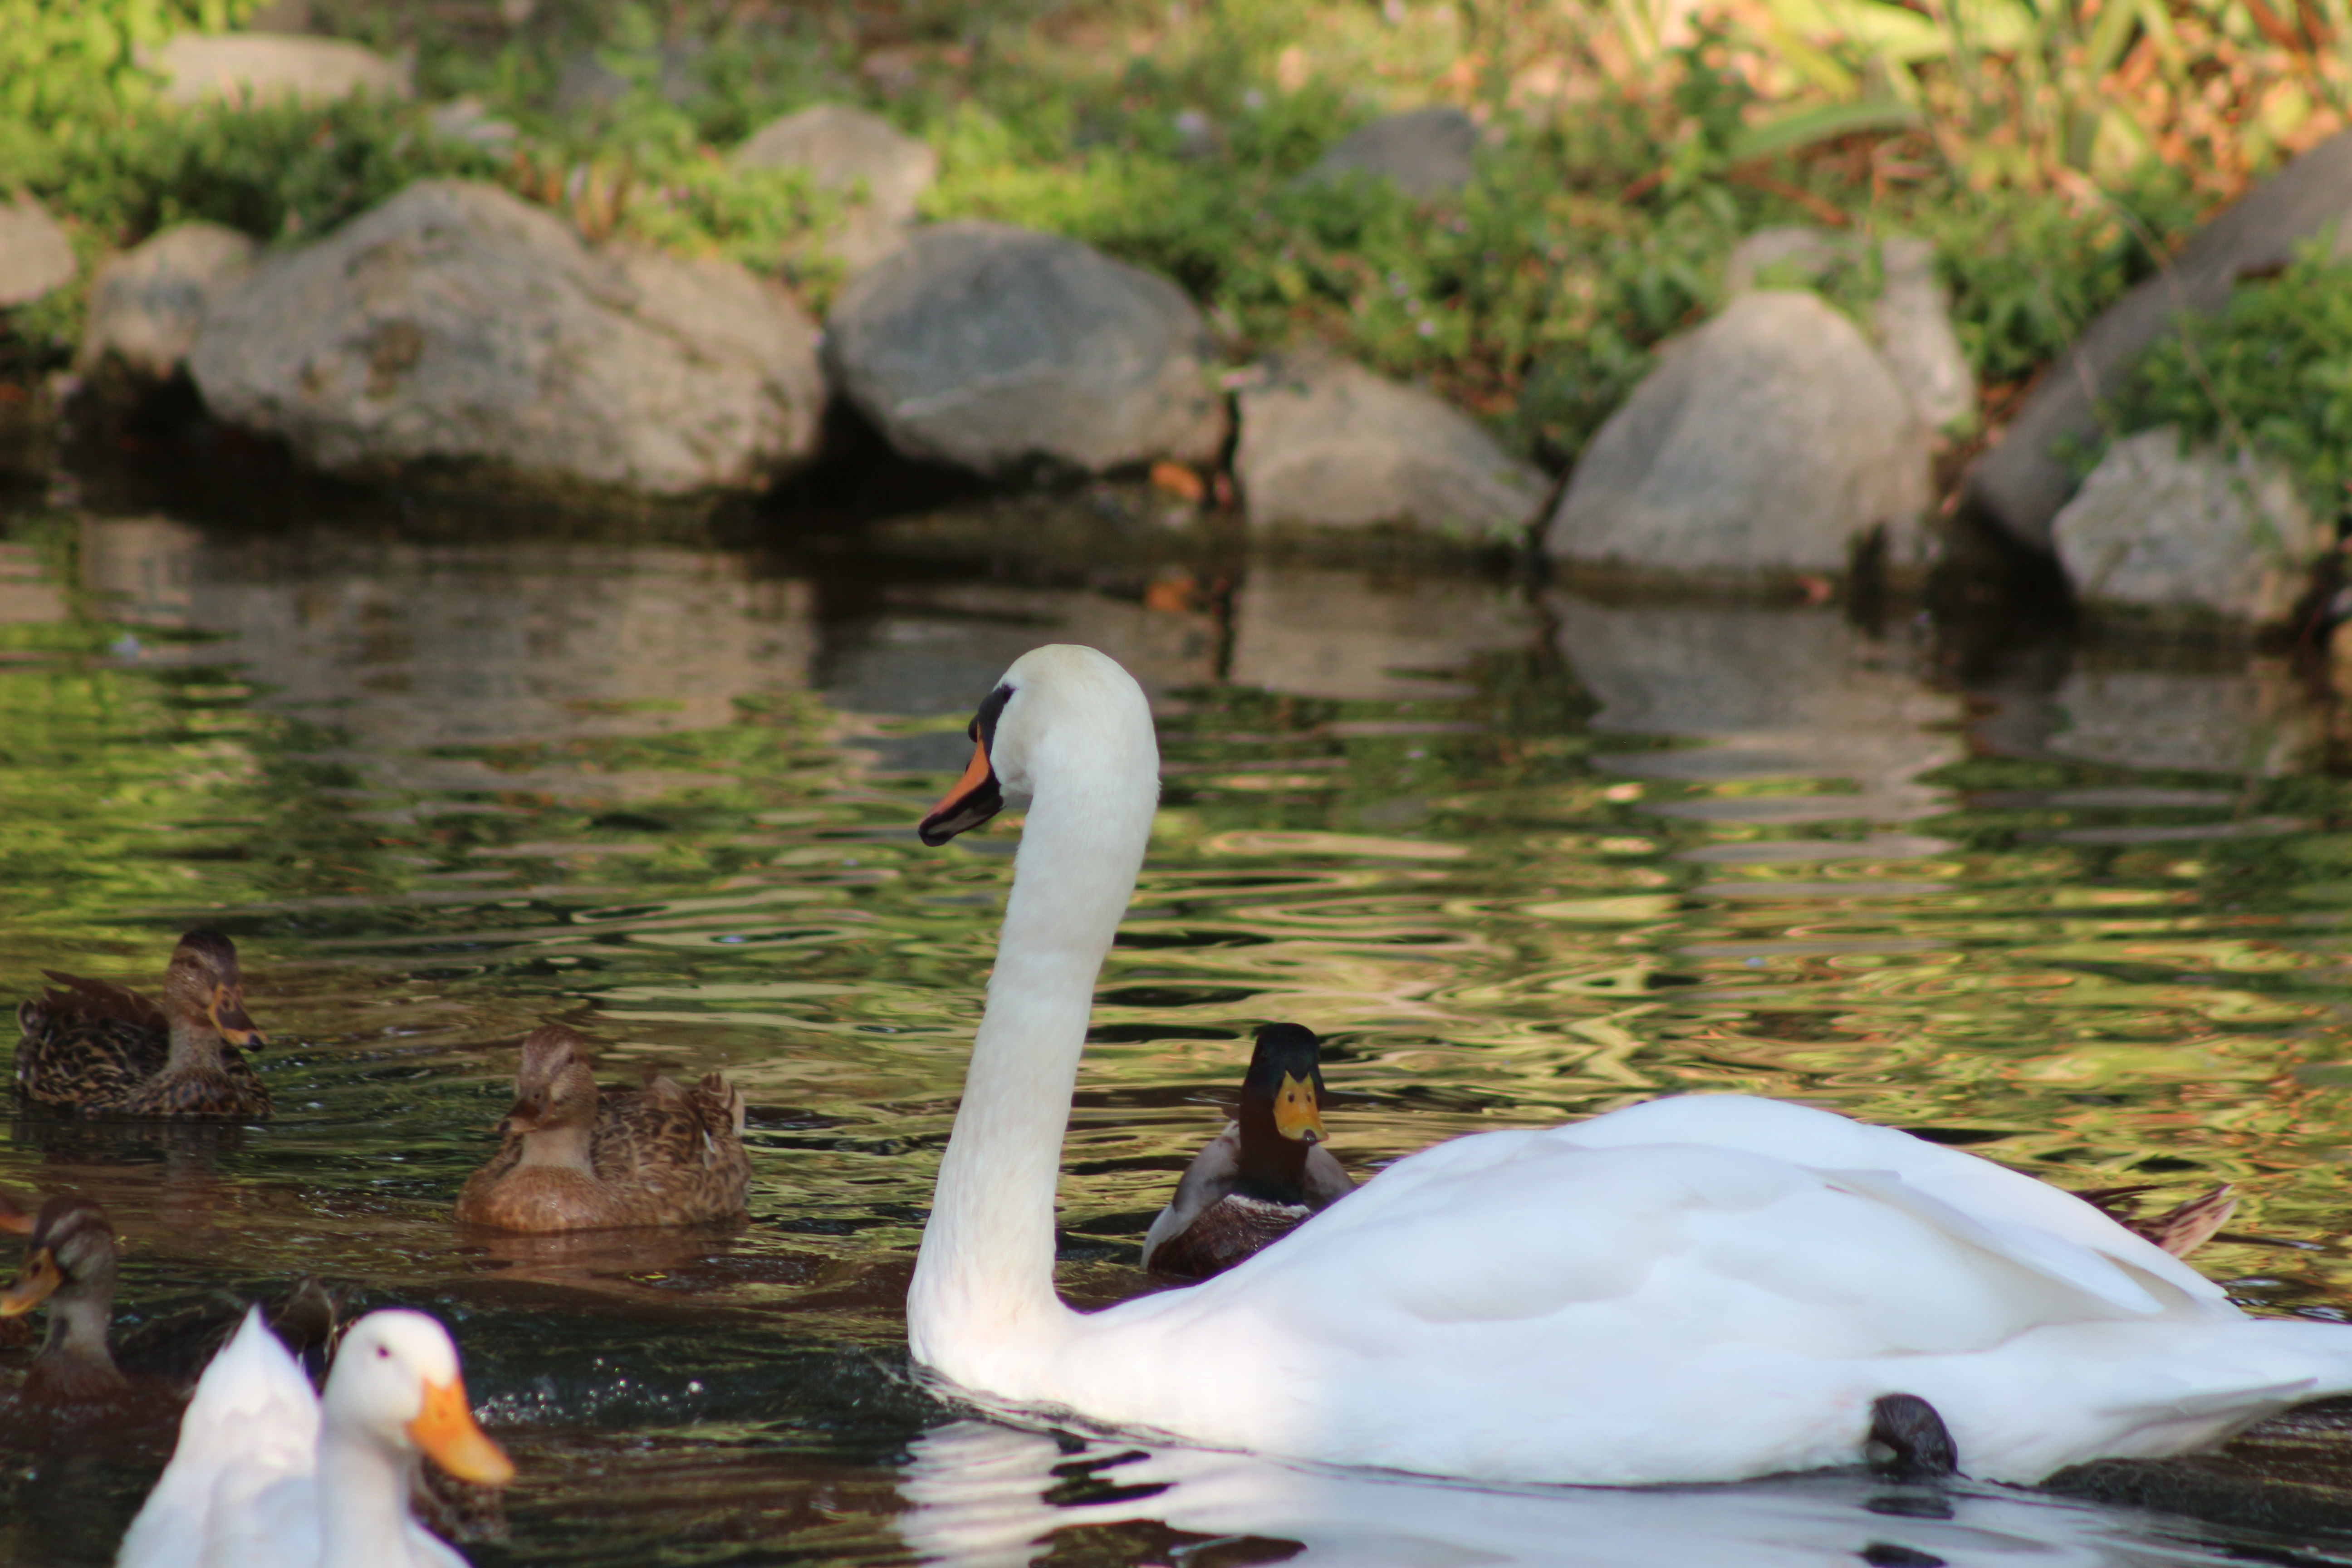
pelican, bird, swan, water, waterway, water bird, pond, reflection, ducks geese and swans, waterfowl, beak, duck, bank, river, tree, goose, grass, watercourse